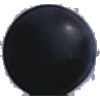
Label: Grape Blue 1